Laura Nucci

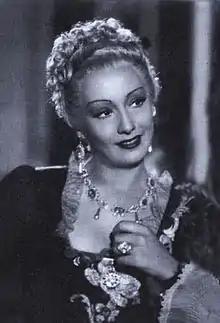
Nucci in 1941

Laura Nucci (26 February 1913 – 30 January 1994) was an Italian film actress. Nucci was one of the stars of the Fascist era, emerging after she won a competition. Her career was setback by the downfall of Benito Mussolini's regime, but from 1950 she began appearing in films again as a character actress. She also appeared in television, such as the 1957 series "Pride and Prejudice".